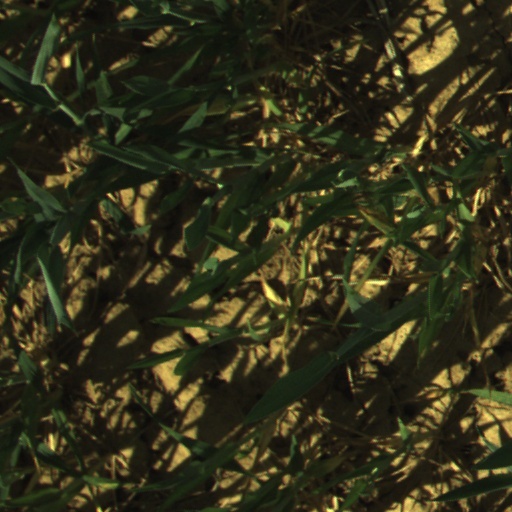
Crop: wheat